NGC 451

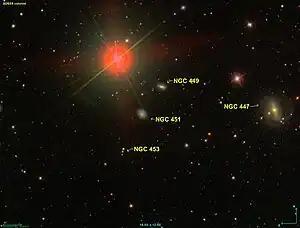
NGC 451, along with NGC 447, 449, and 453 taken by SDSS.

NGC 451 is a spiral galaxy located in the constellation Pisces. It was discovered in 1881 by Édouard Stephan.